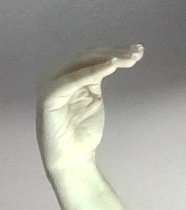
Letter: haa